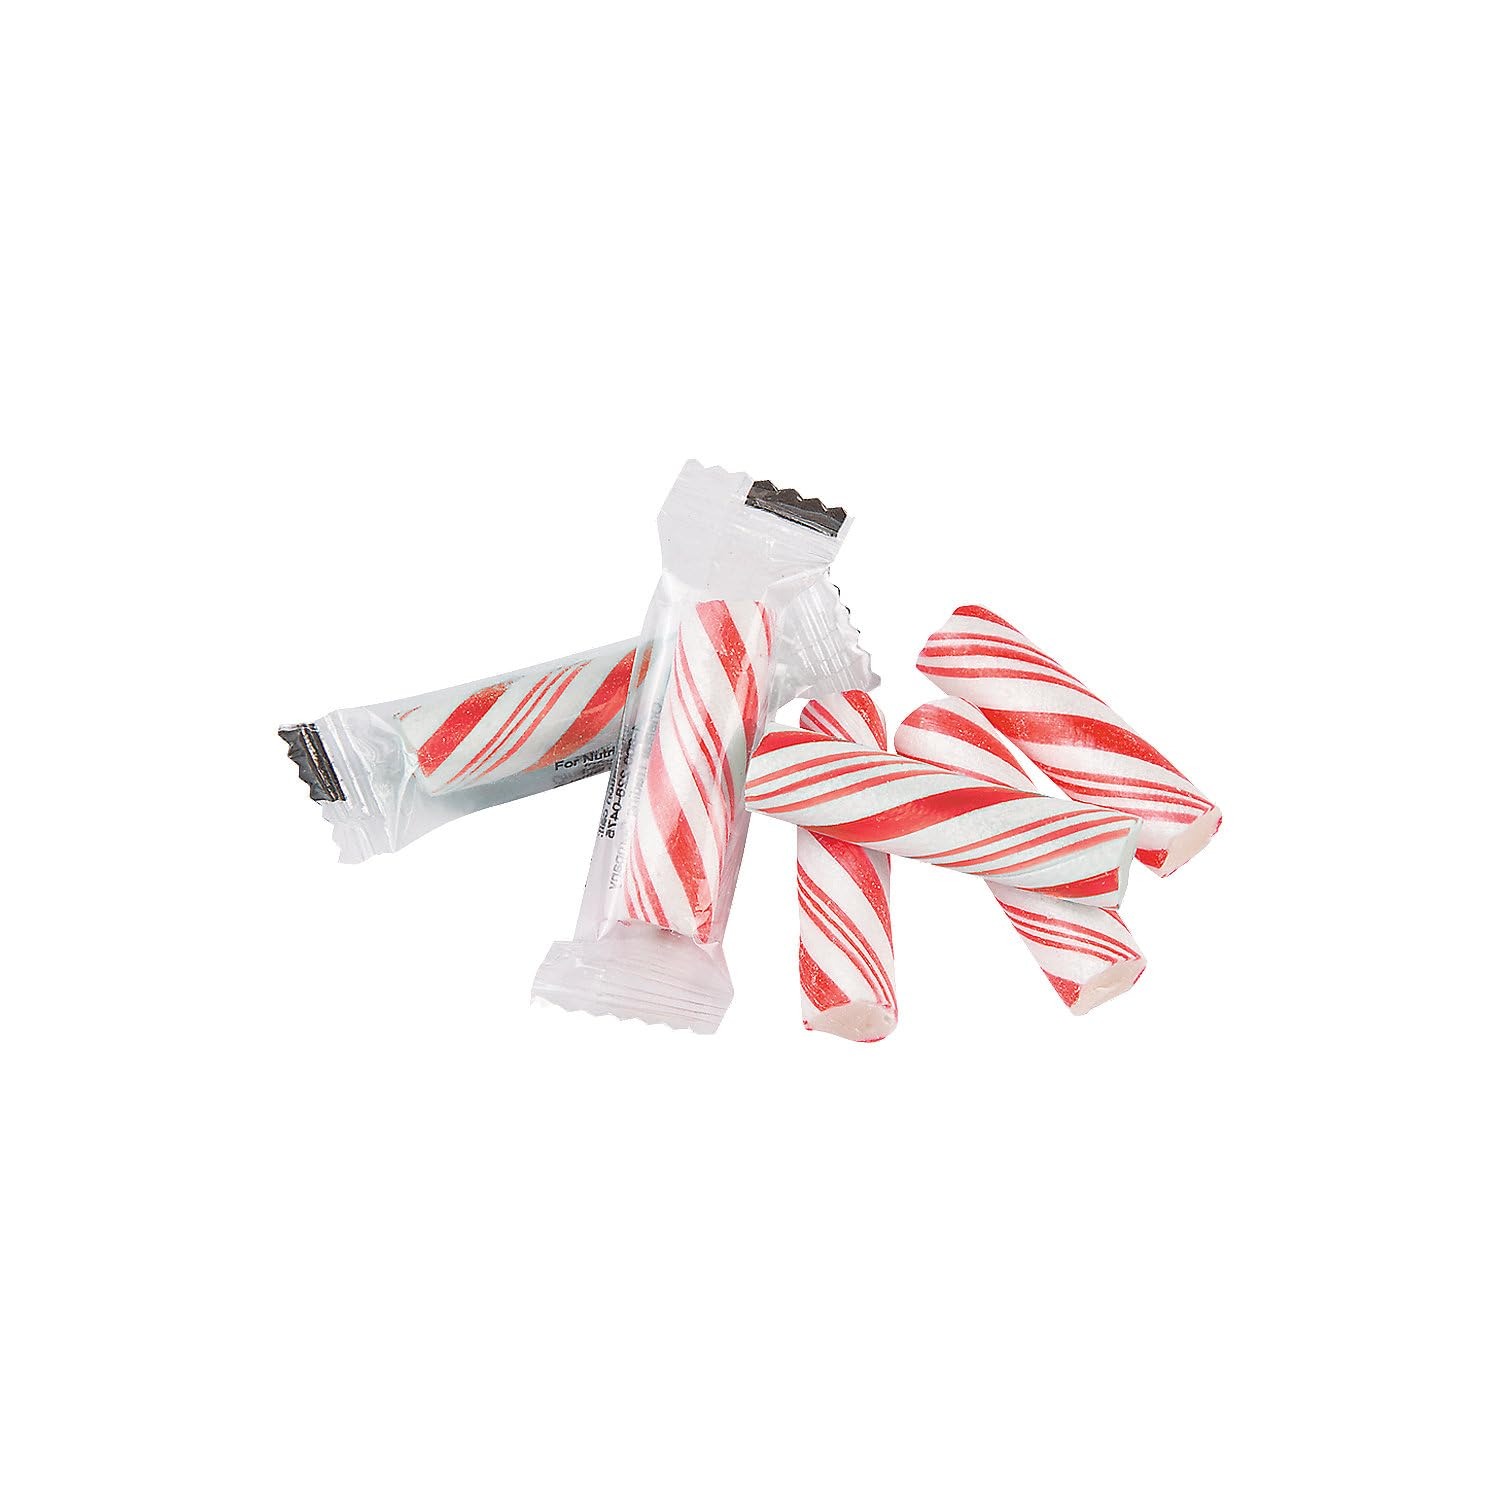
Item Name: Mini Candy Canes (152 individually wrapped sticks) Christmas and Party Candies (Red)
Bullet Point 1: Place bowls of these sweet little candy cane sticks on your candy buffet or reception tables for everyone to enjoy!
Bullet Point 2: They're a delicious choice for your colorful wedding theme or any celebration. Great for Christmas or any holiday party.
Bullet Point 3: 1 lb of candy canes (Approximately 152 sticks per order)
Bullet Point 4: Fruity Delicious flavor.
Bullet Point 5: Size: 1 1/4 inch candy canes.
Product Description: Place bowls of these sweet little candy cane sticks on your candy buffet or reception tables for everyone to enjoy! They're a delicious choice for your colorful wedding theme or any celebration. These sweet candy confections are a scrumptious, fruity flavor. Fat-free. Individually wrapped. (Approx. 152 pcs. per unit) 1 1/4" Total wt., 1 lb.
Value: 16.0
Unit: Ounce

Price: 15.355